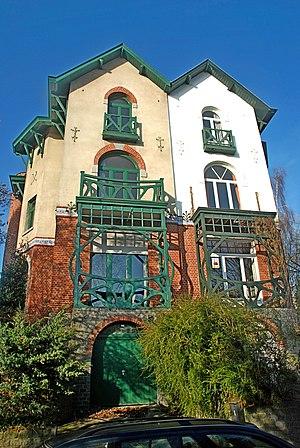
Belgique - Bruxelles - Watermael - William Jelley - Villas Art nouveau - Avenue des Taillis 7-9
William Jelley ou Guillaume Émile Victor Jelley est un architecte, peintre, sculpteur et poète belge de l'époque Art nouveau.